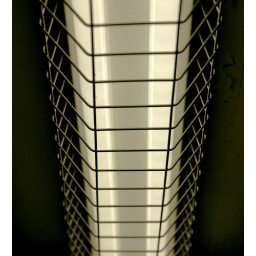
Garage light fixture in a downtown office building